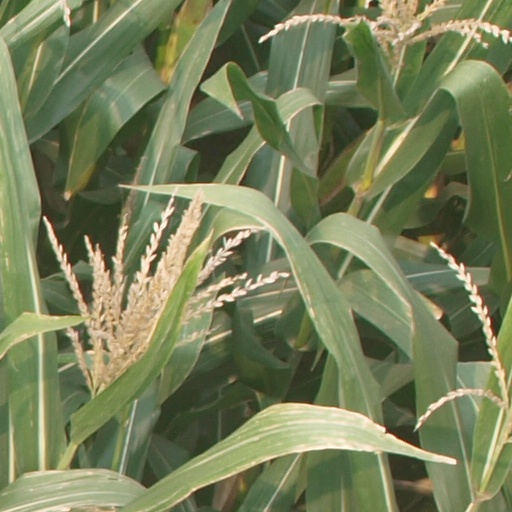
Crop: maize; corn